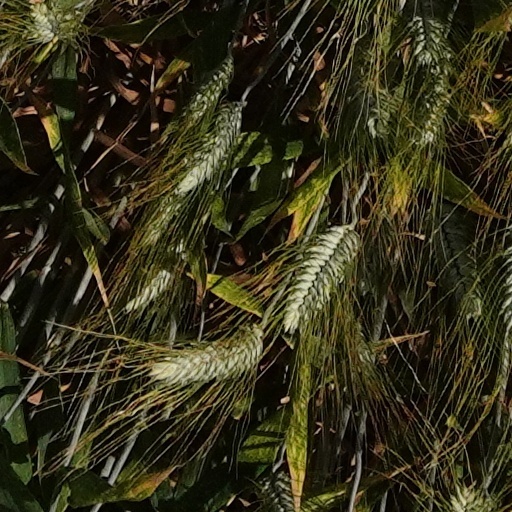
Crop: wheat